Reflector (photography)

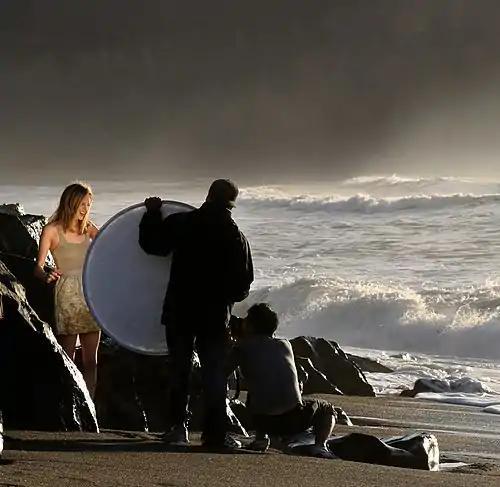
A portable folding reflector positioned to "bounce" sunlight onto a model

Reflectors vary enormously in size, colour, reflectivity and portability. In tabletop still life photography, small mirrors and card stock are used extensively, both to reduce lighting contrast and create highlights on reflective subjects such as glassware and jewelry. Larger-scale subjects such as motor vehicles require the use of huge "flats", often requiring specialised motorized winches to position them accurately. Location photography calls for much more portable materials and a large range of lightweight, folding reflectors are commercially available in a variety of colors.